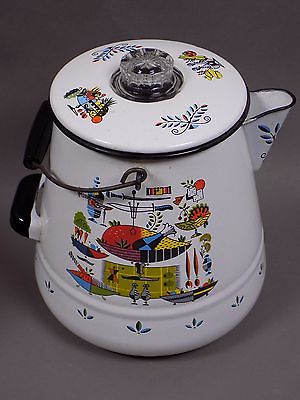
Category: kettle